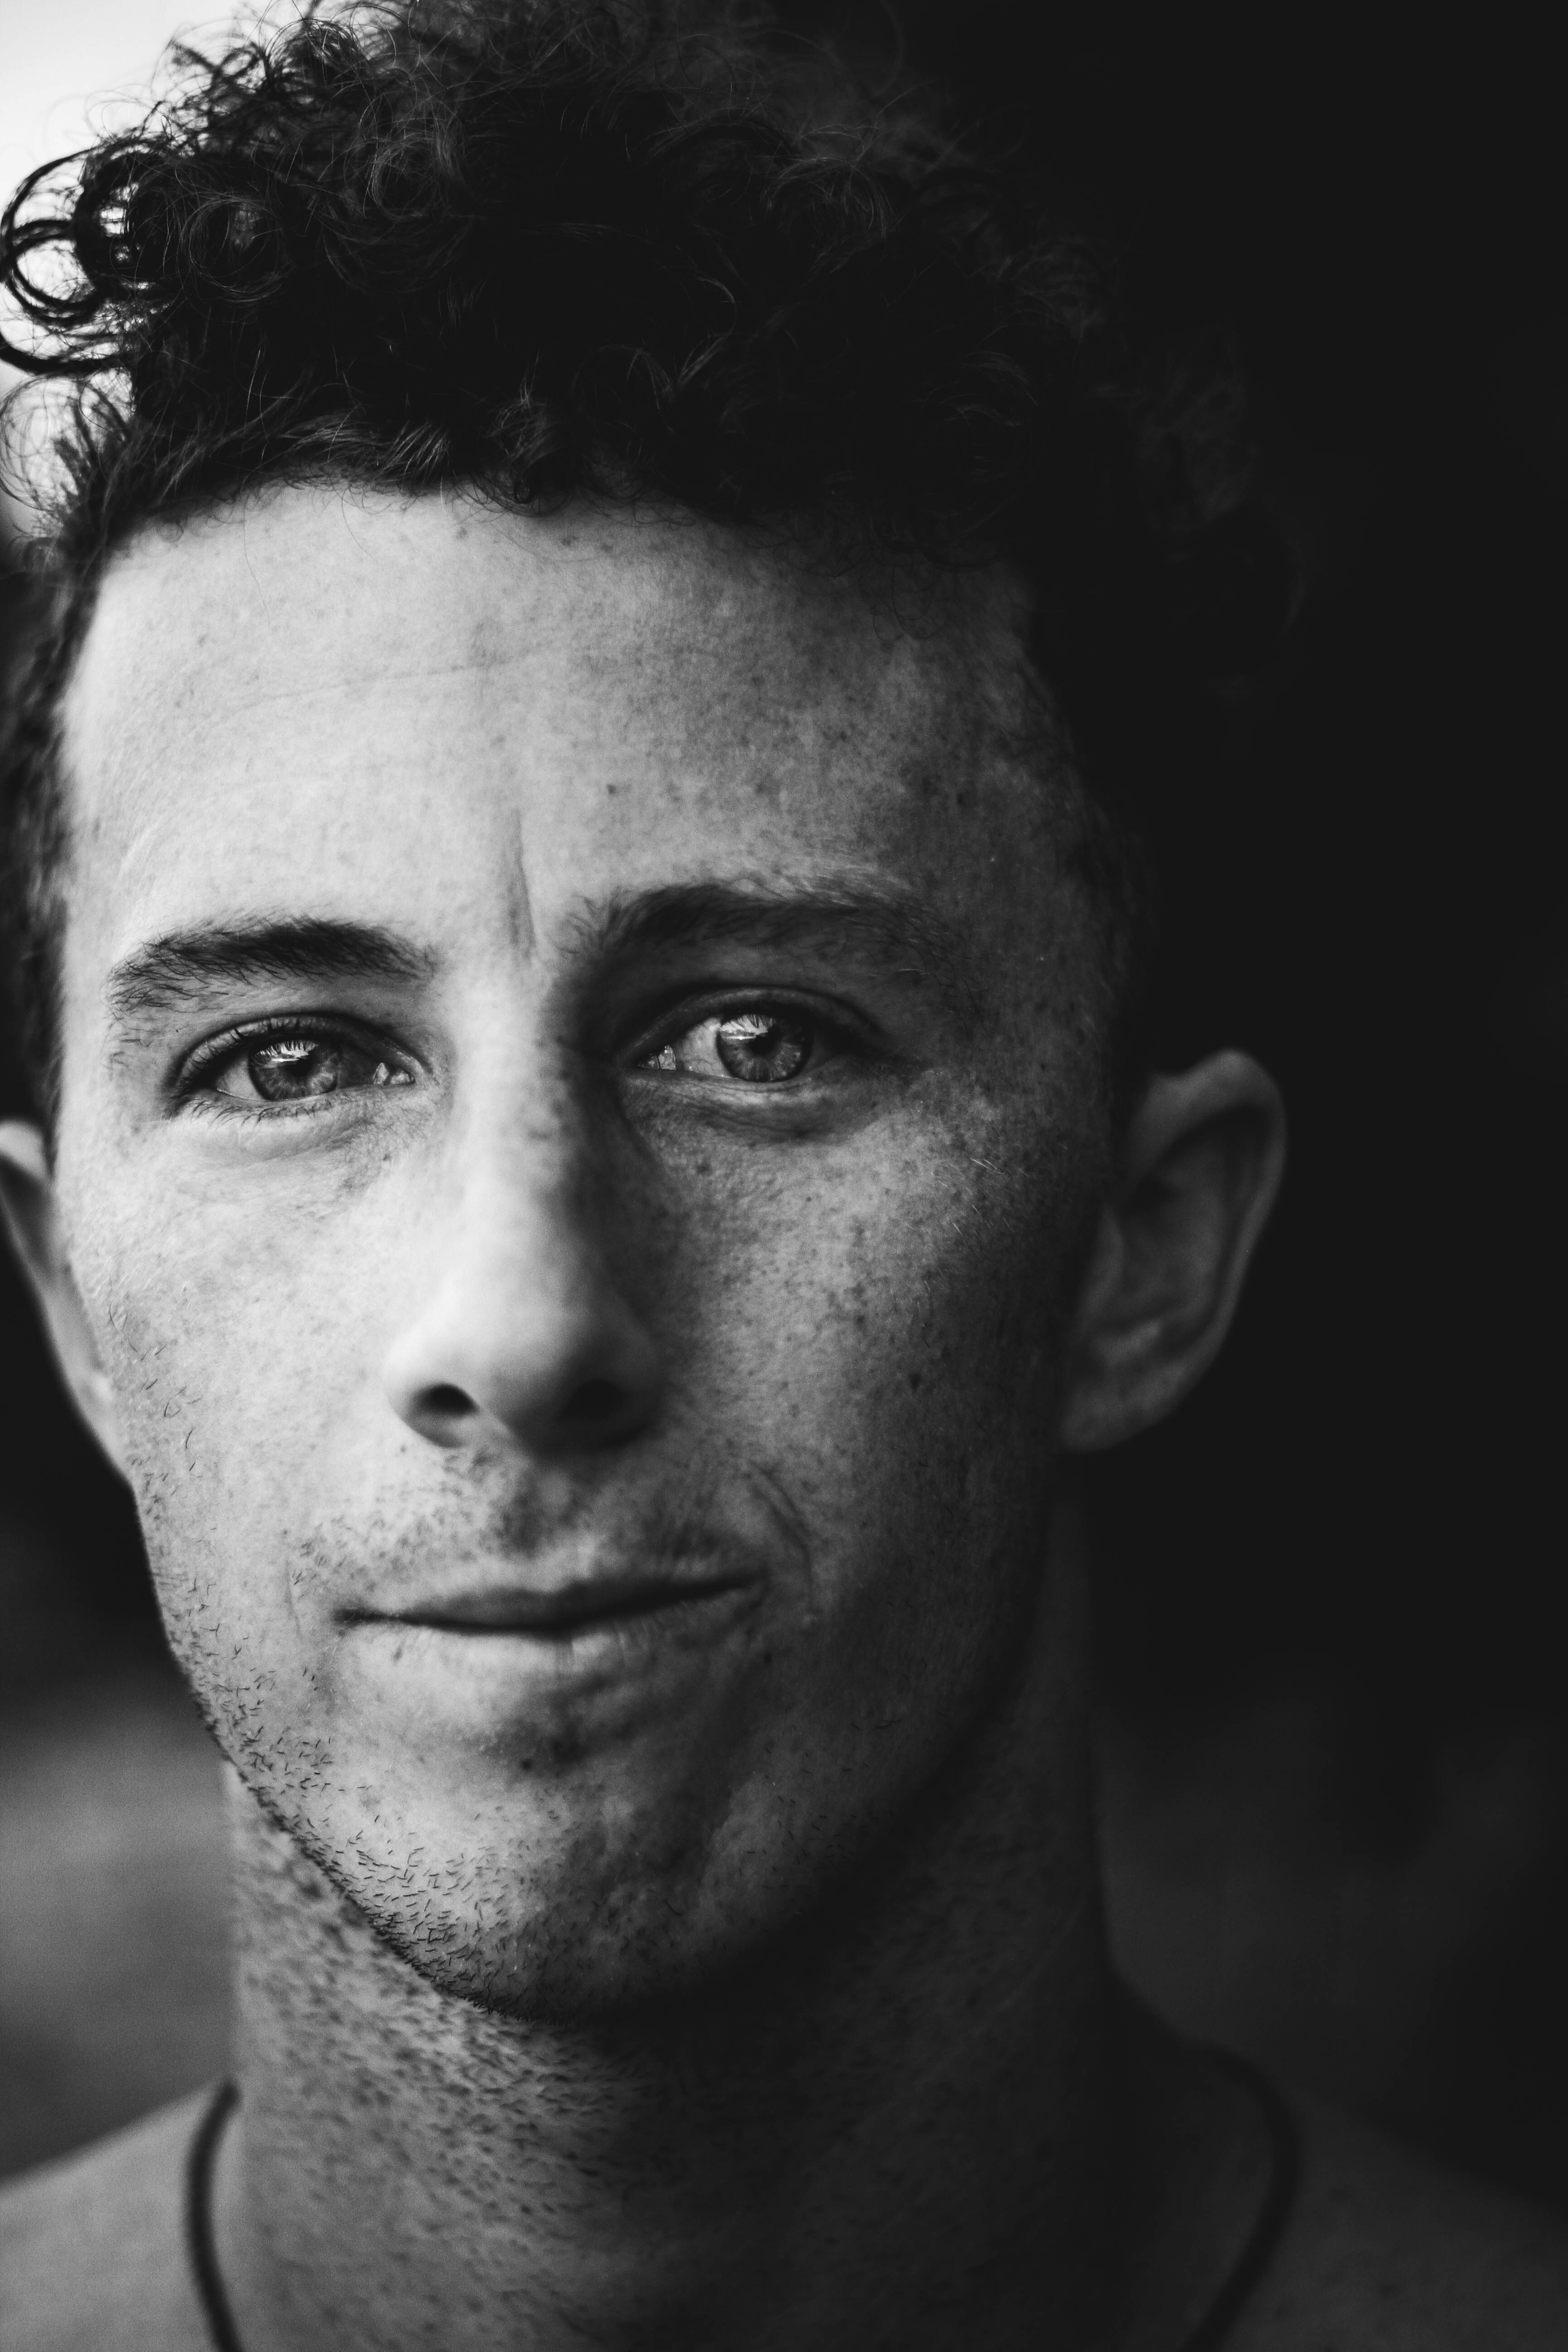
man, person, black and white, hair, white, photography, male, portrait, model, darkness, black, monochrome, hairstyle, close up, face, head, monochrome photography, portrait photography